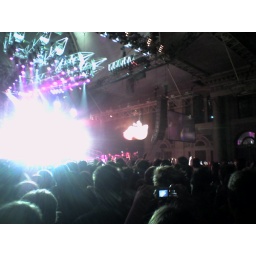
Going home in the boobs of rock